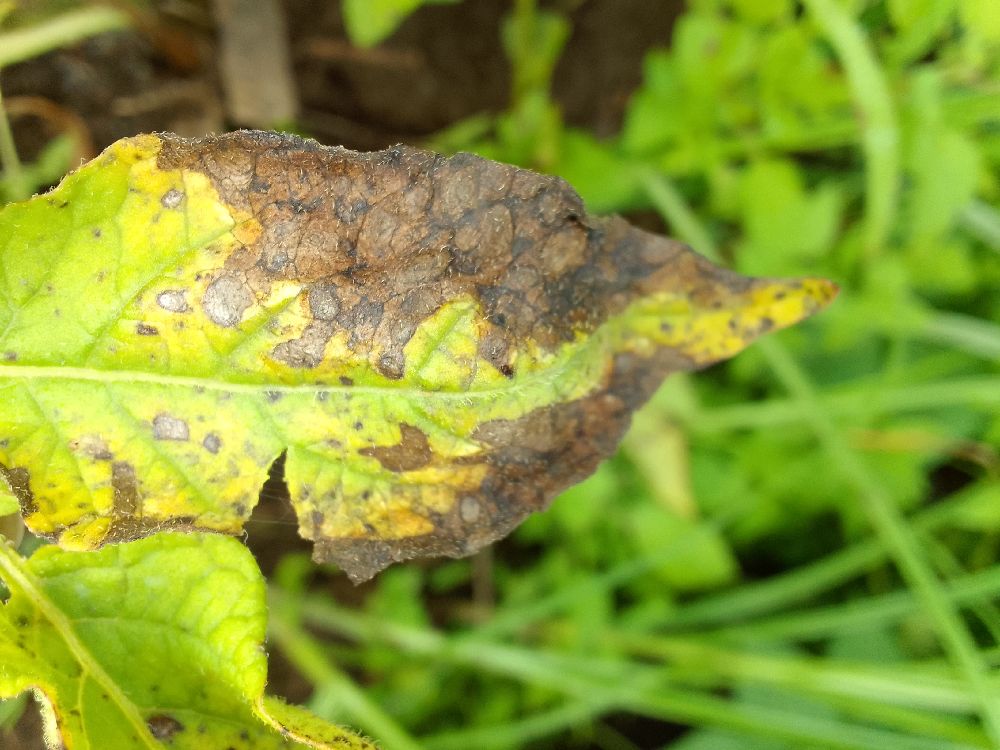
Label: Early blight